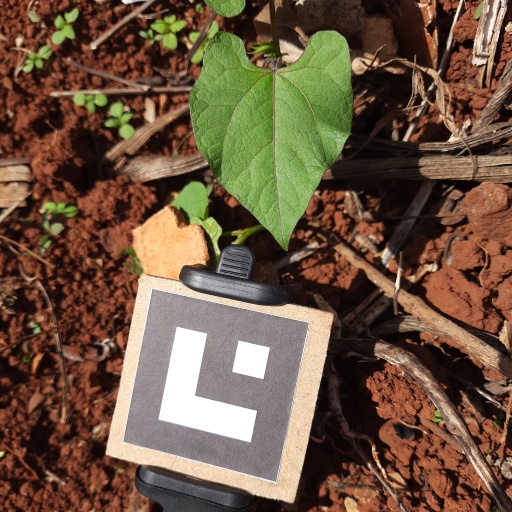
Observations: wavy surface, no eating holes, under sunlight